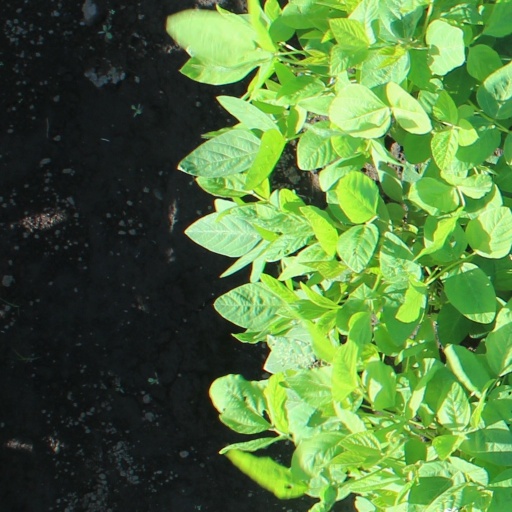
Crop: soybean